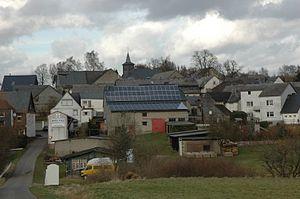
Schnorbach est une municipalité du Verbandsgemeinde Rheinböllen, dans l'arrondissement de Rhin-Hunsrück, en Rhénanie-Palatinat, dans l'ouest de l'Allemagne.